1922 Newport by-election

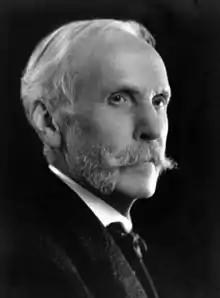
Garrod Thomas

The Liberal Party candidate proved the most crucial choice. The local association nominally supported David Lloyd George rather than H. H. Asquith in the split in the party, but by 1922 this may have been a tactical measure to prevent the establishment of a separate Lloyd George Liberal Party, as had happened in constituencies where the association supported Asquith. There was much uncertainty over what sort of Liberal candidate would be adopted, with the press reporting both that local Liberals wanted an anti-Coalition candidate but they appeared to approach prominent individuals from both factions of the party.